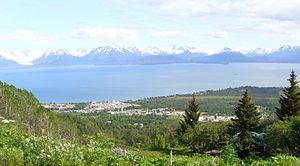
Kachemak est une localité d'Alaska aux États-Unis, appartenant au borough de la péninsule de Kenai. Sa population était de 472 habitants en 2010.